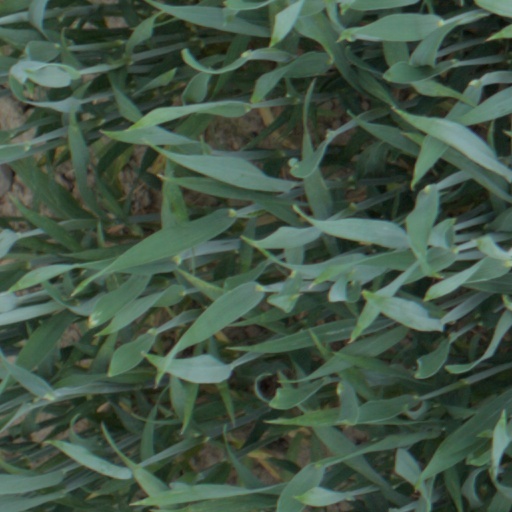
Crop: wheat